Lapland (Finland)

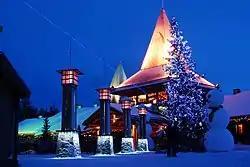
Santa Claus Village

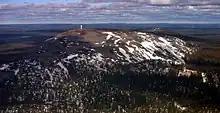
The Luosto inselberg from air.

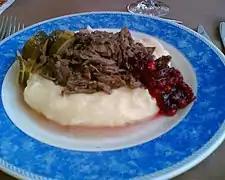
Sautéed reindeer

Lapland is the largest and northernmost region of Finland. The 21 municipalities in the region cooperate in a Regional Council. Lapland borders the Finnish region of North Ostrobothnia in the south. It also borders the Gulf of Bothnia, Norrbotten County in Sweden, Finnmark County and Troms County in Norway, and Murmansk Oblast and the Republic of Karelia in Russia. The topography of Lapland varies from vast mires and forests in the south to fells in the north. The Arctic Circle crosses Lapland, so polar phenomena such as the midnight sun and polar night can be viewed in this region.